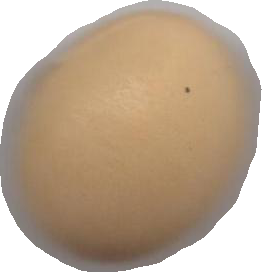
Variety: Grobogan